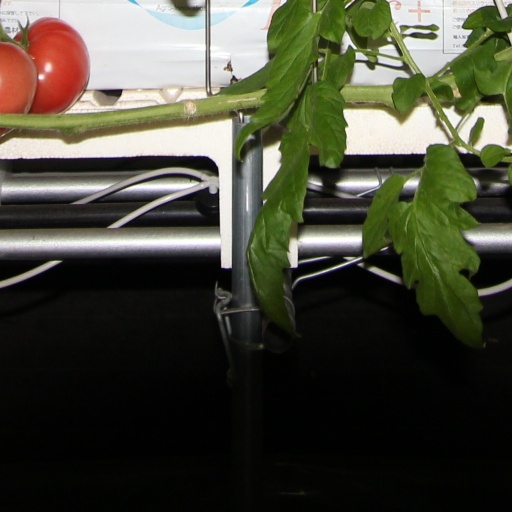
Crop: tomato